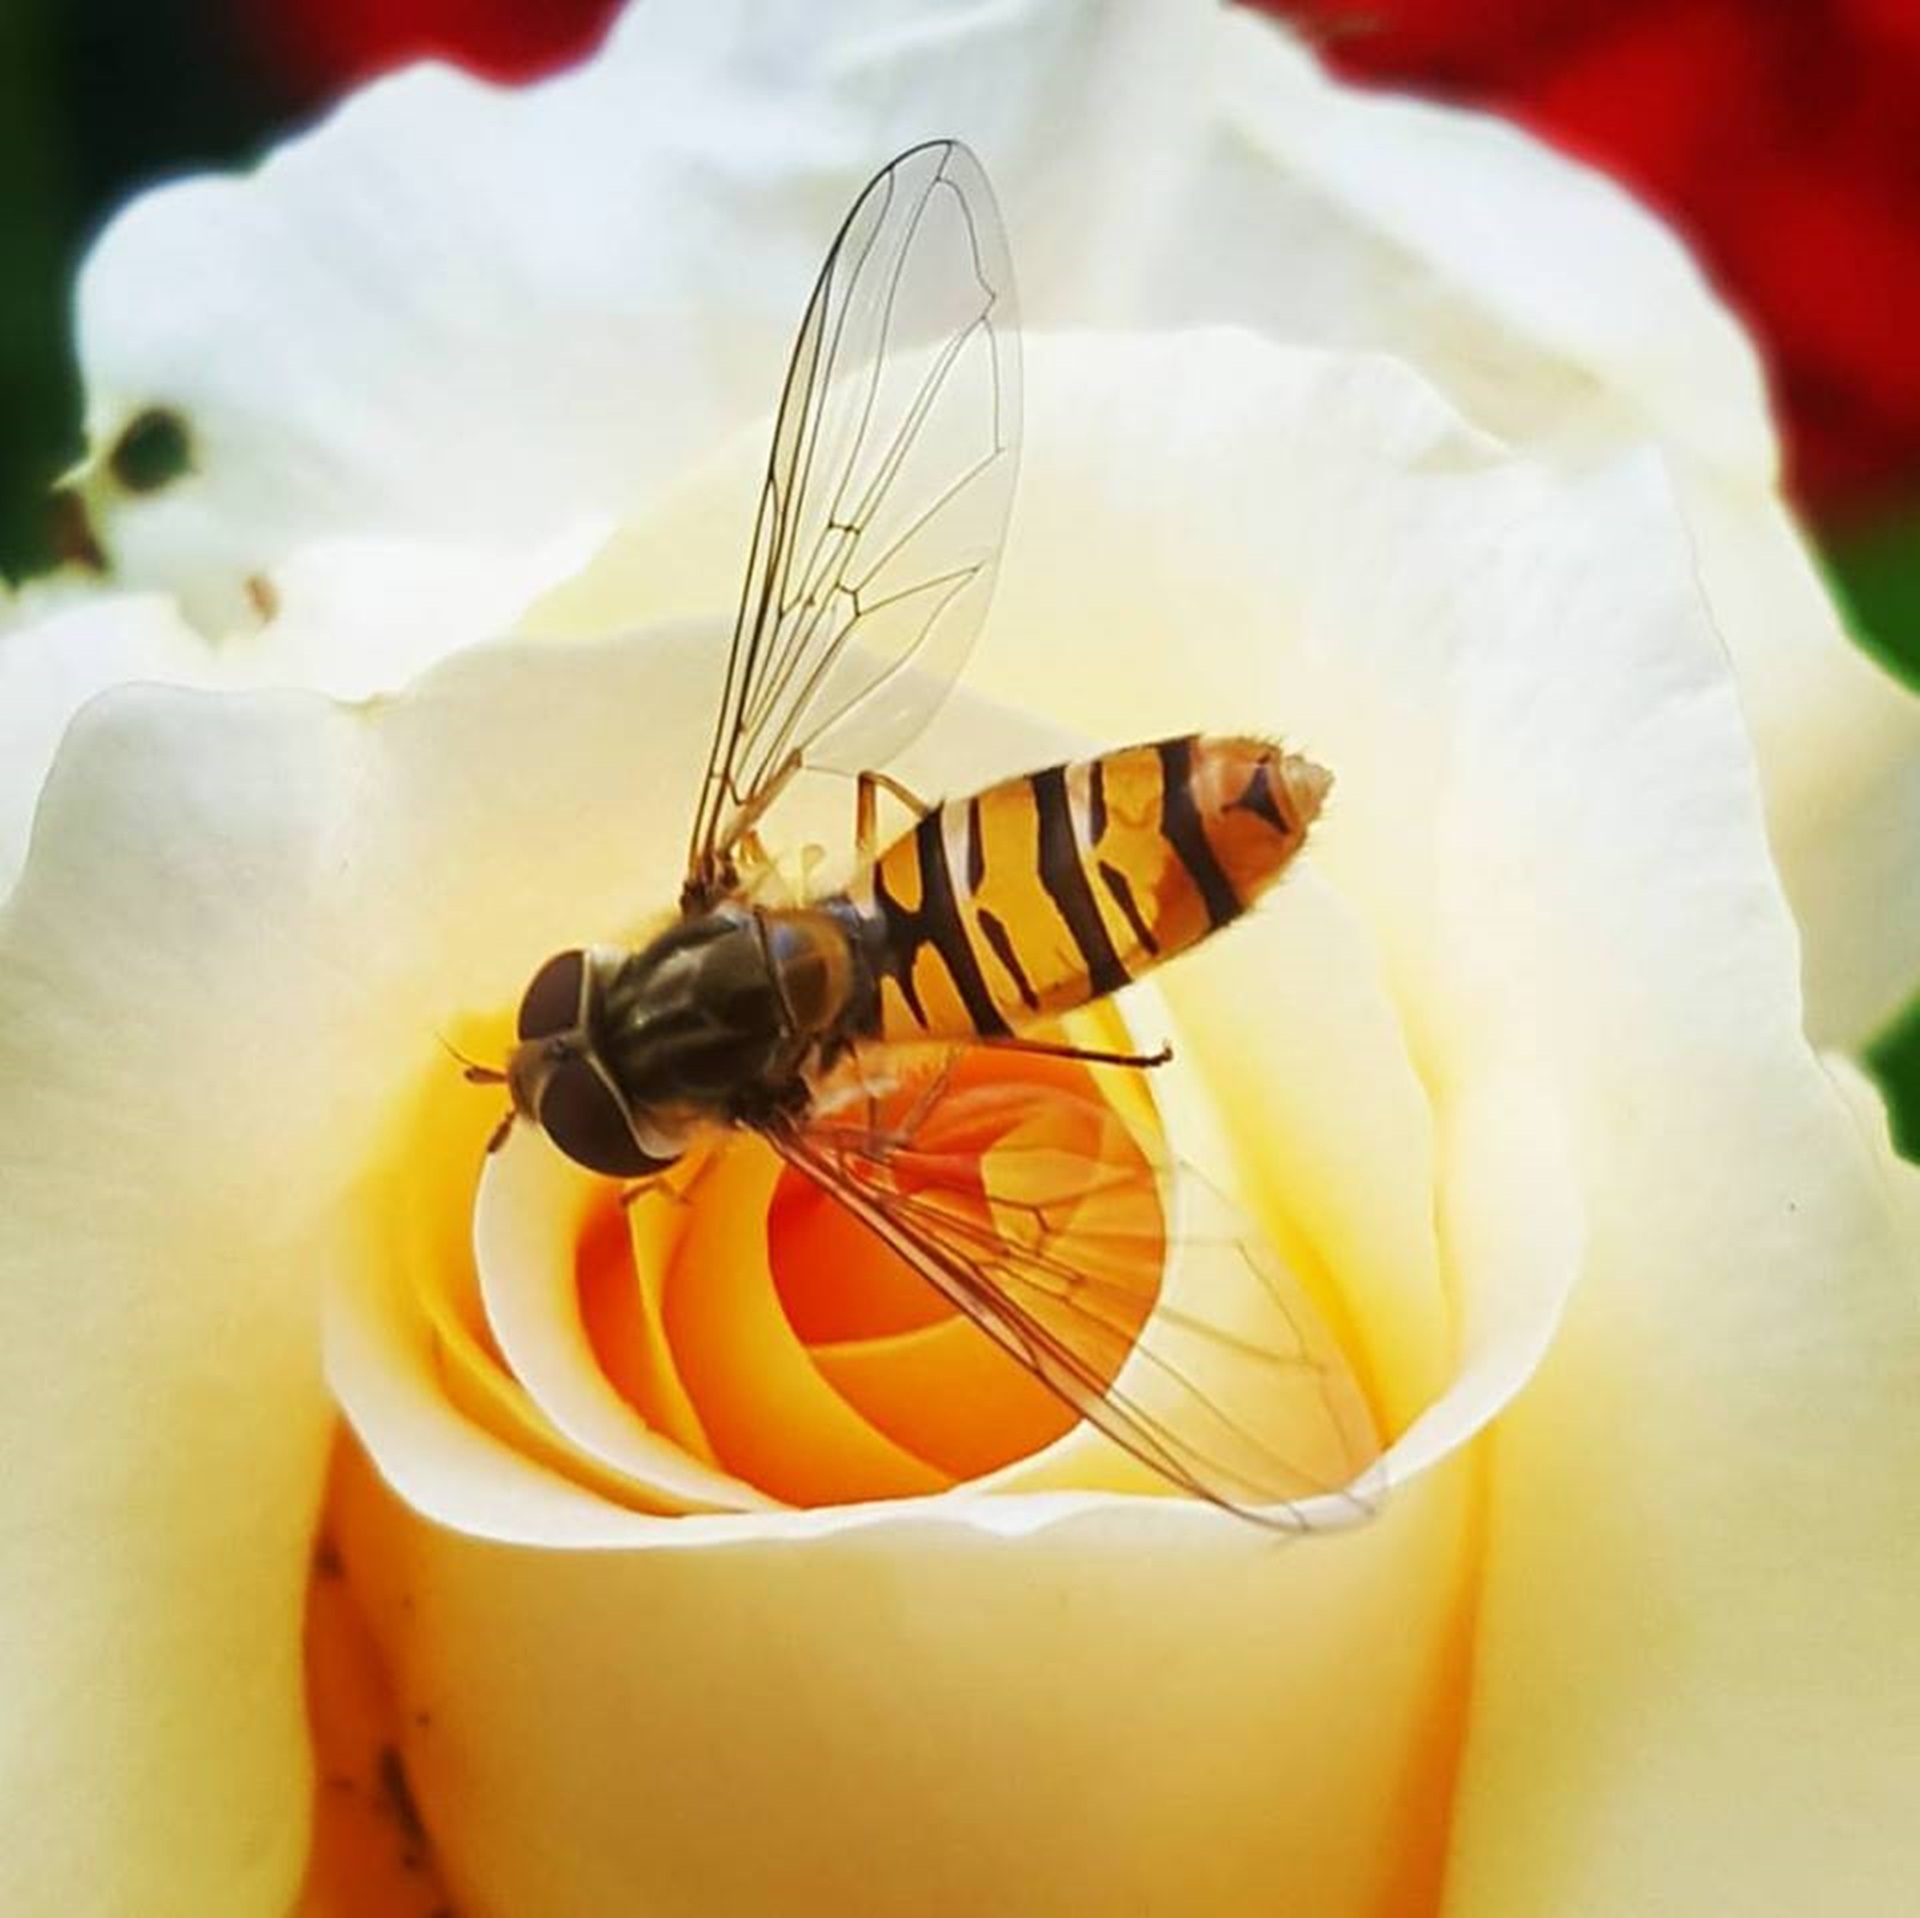
nature, plant, photography, flower, petal, summer, rose, pollen, insect, yellow, garden, invertebrate, yellow flower, flowers, close up, bee, flower garden, nectar, rosebud, macro photography, yellow roses, honey bee, summer flower, colorful flower, vicky, membrane winged insect